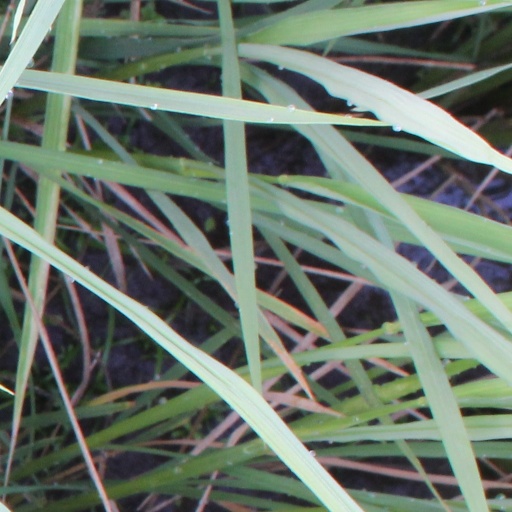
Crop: rice